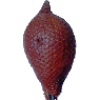
Label: salak